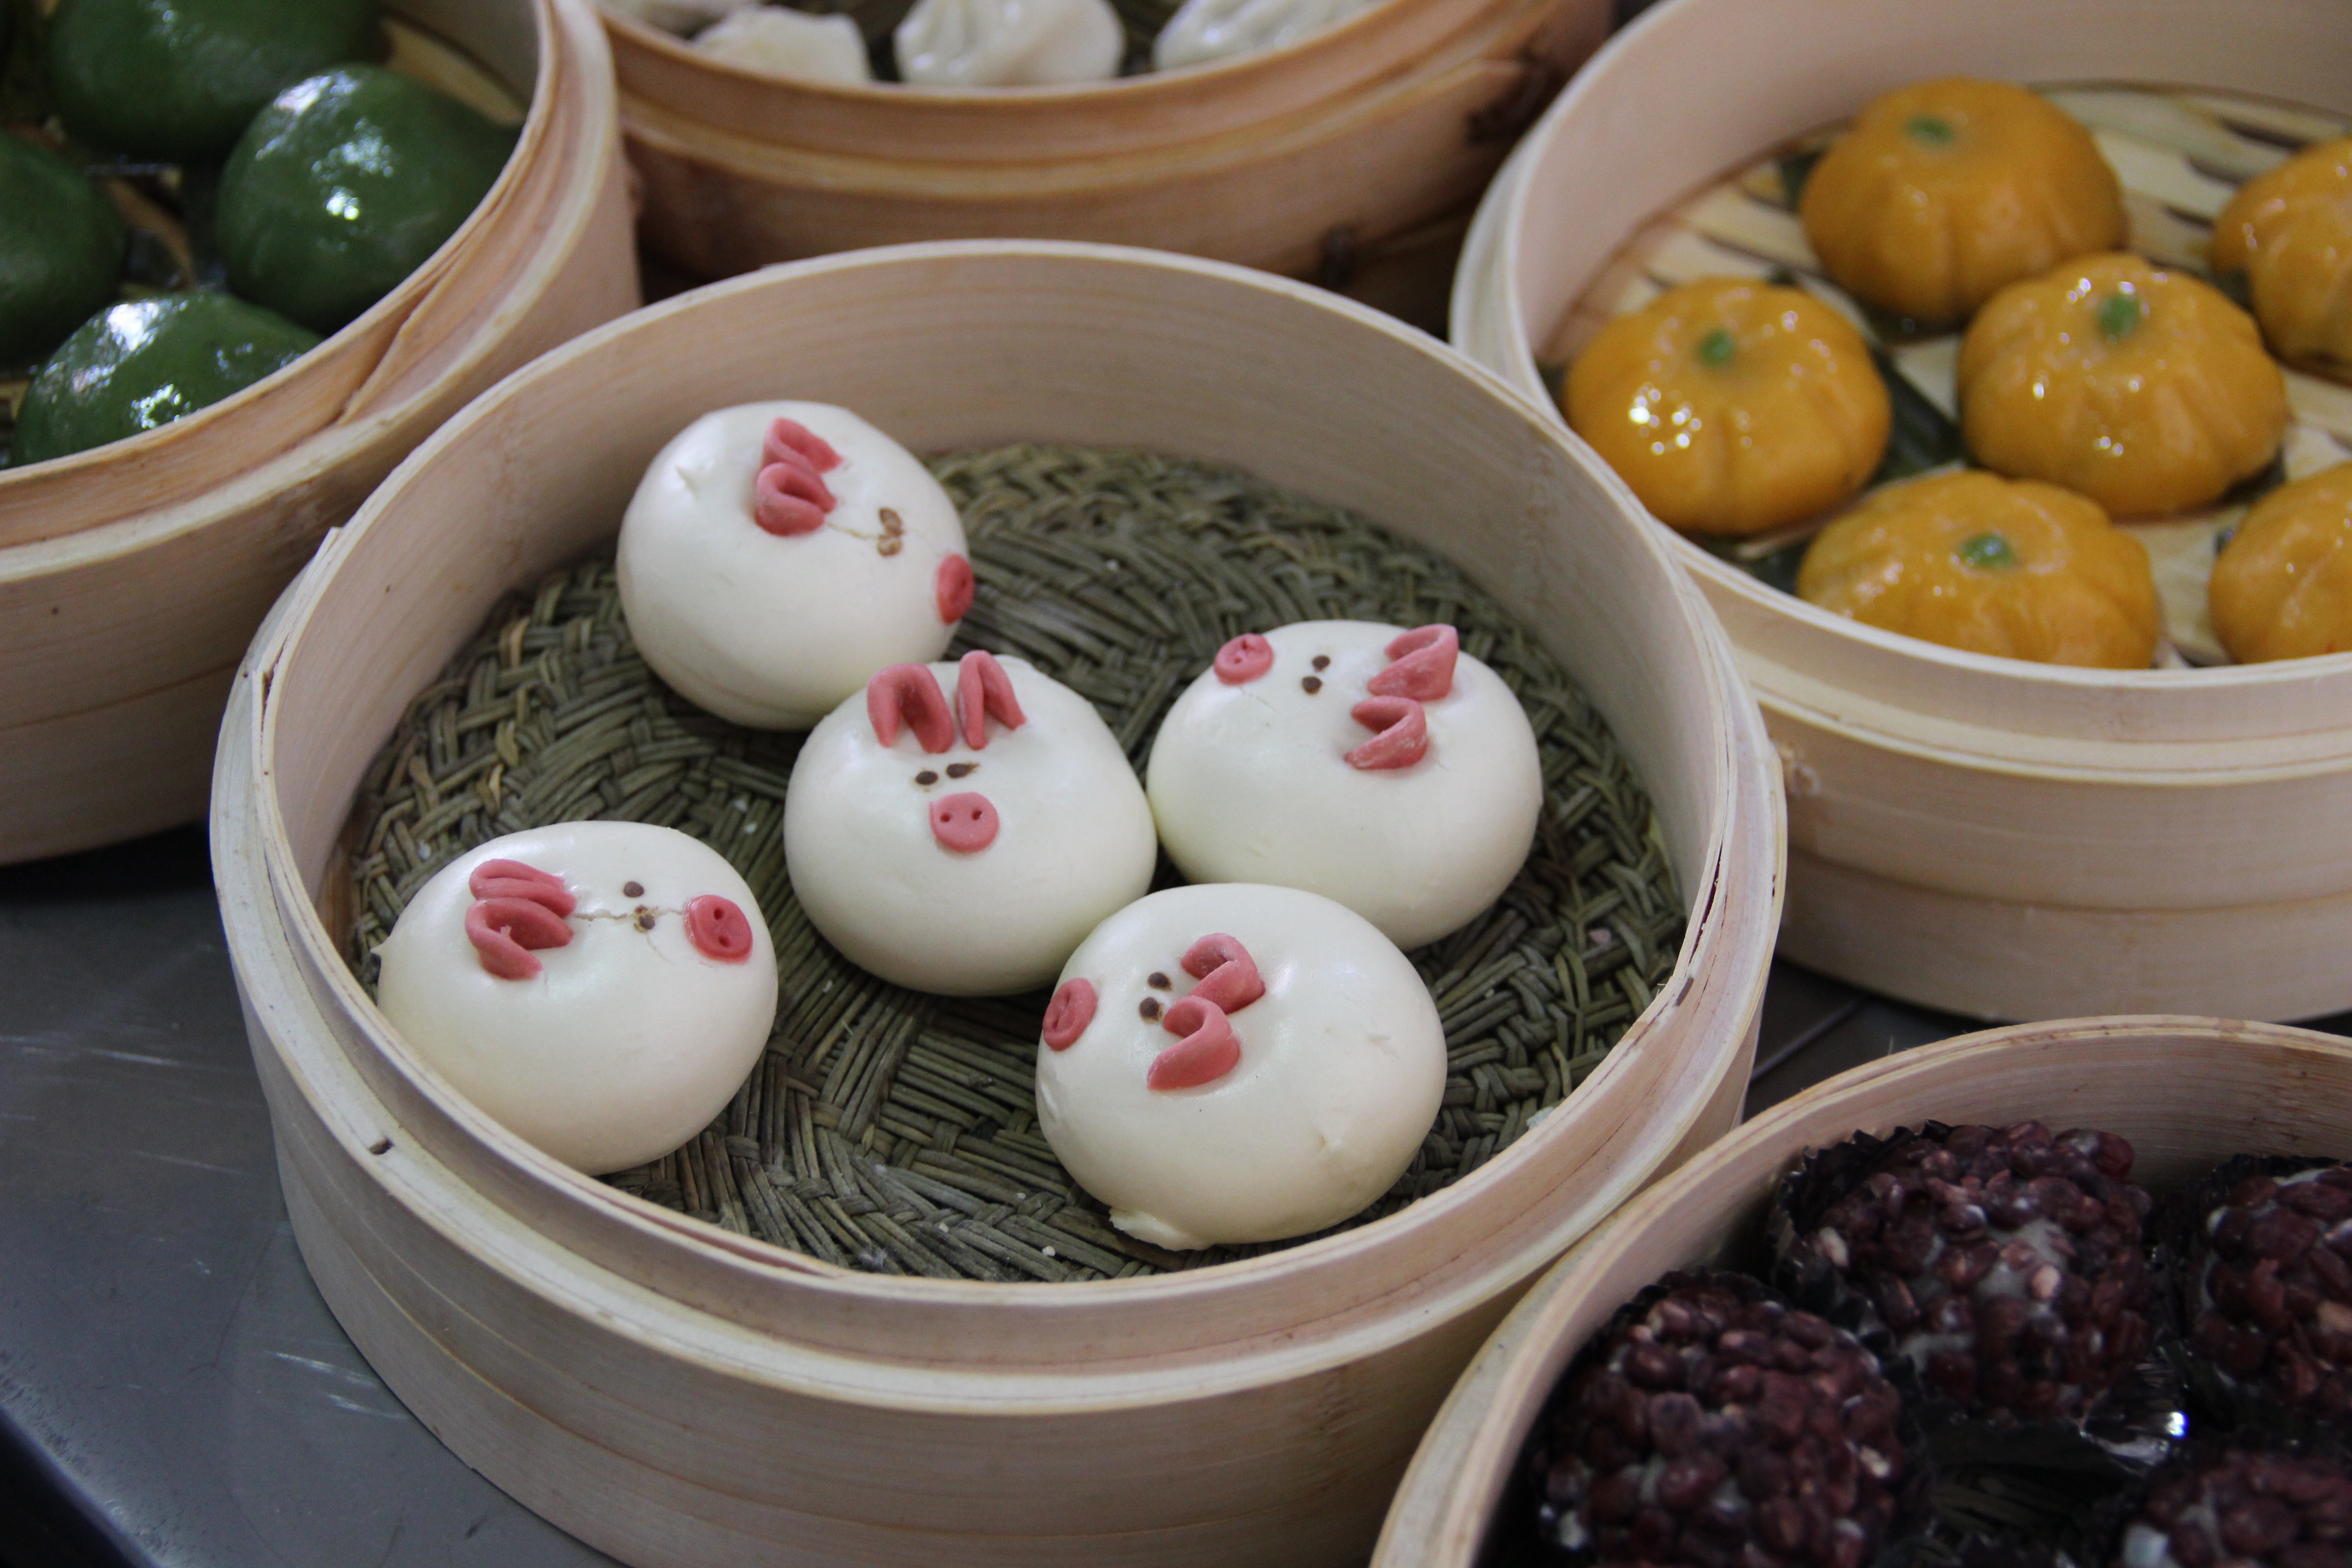
dish, meal, food, produce, gourmet, dessert, cuisine, asian food, dumplings, jiangnan, chinese food, zhouzhuang, pig package